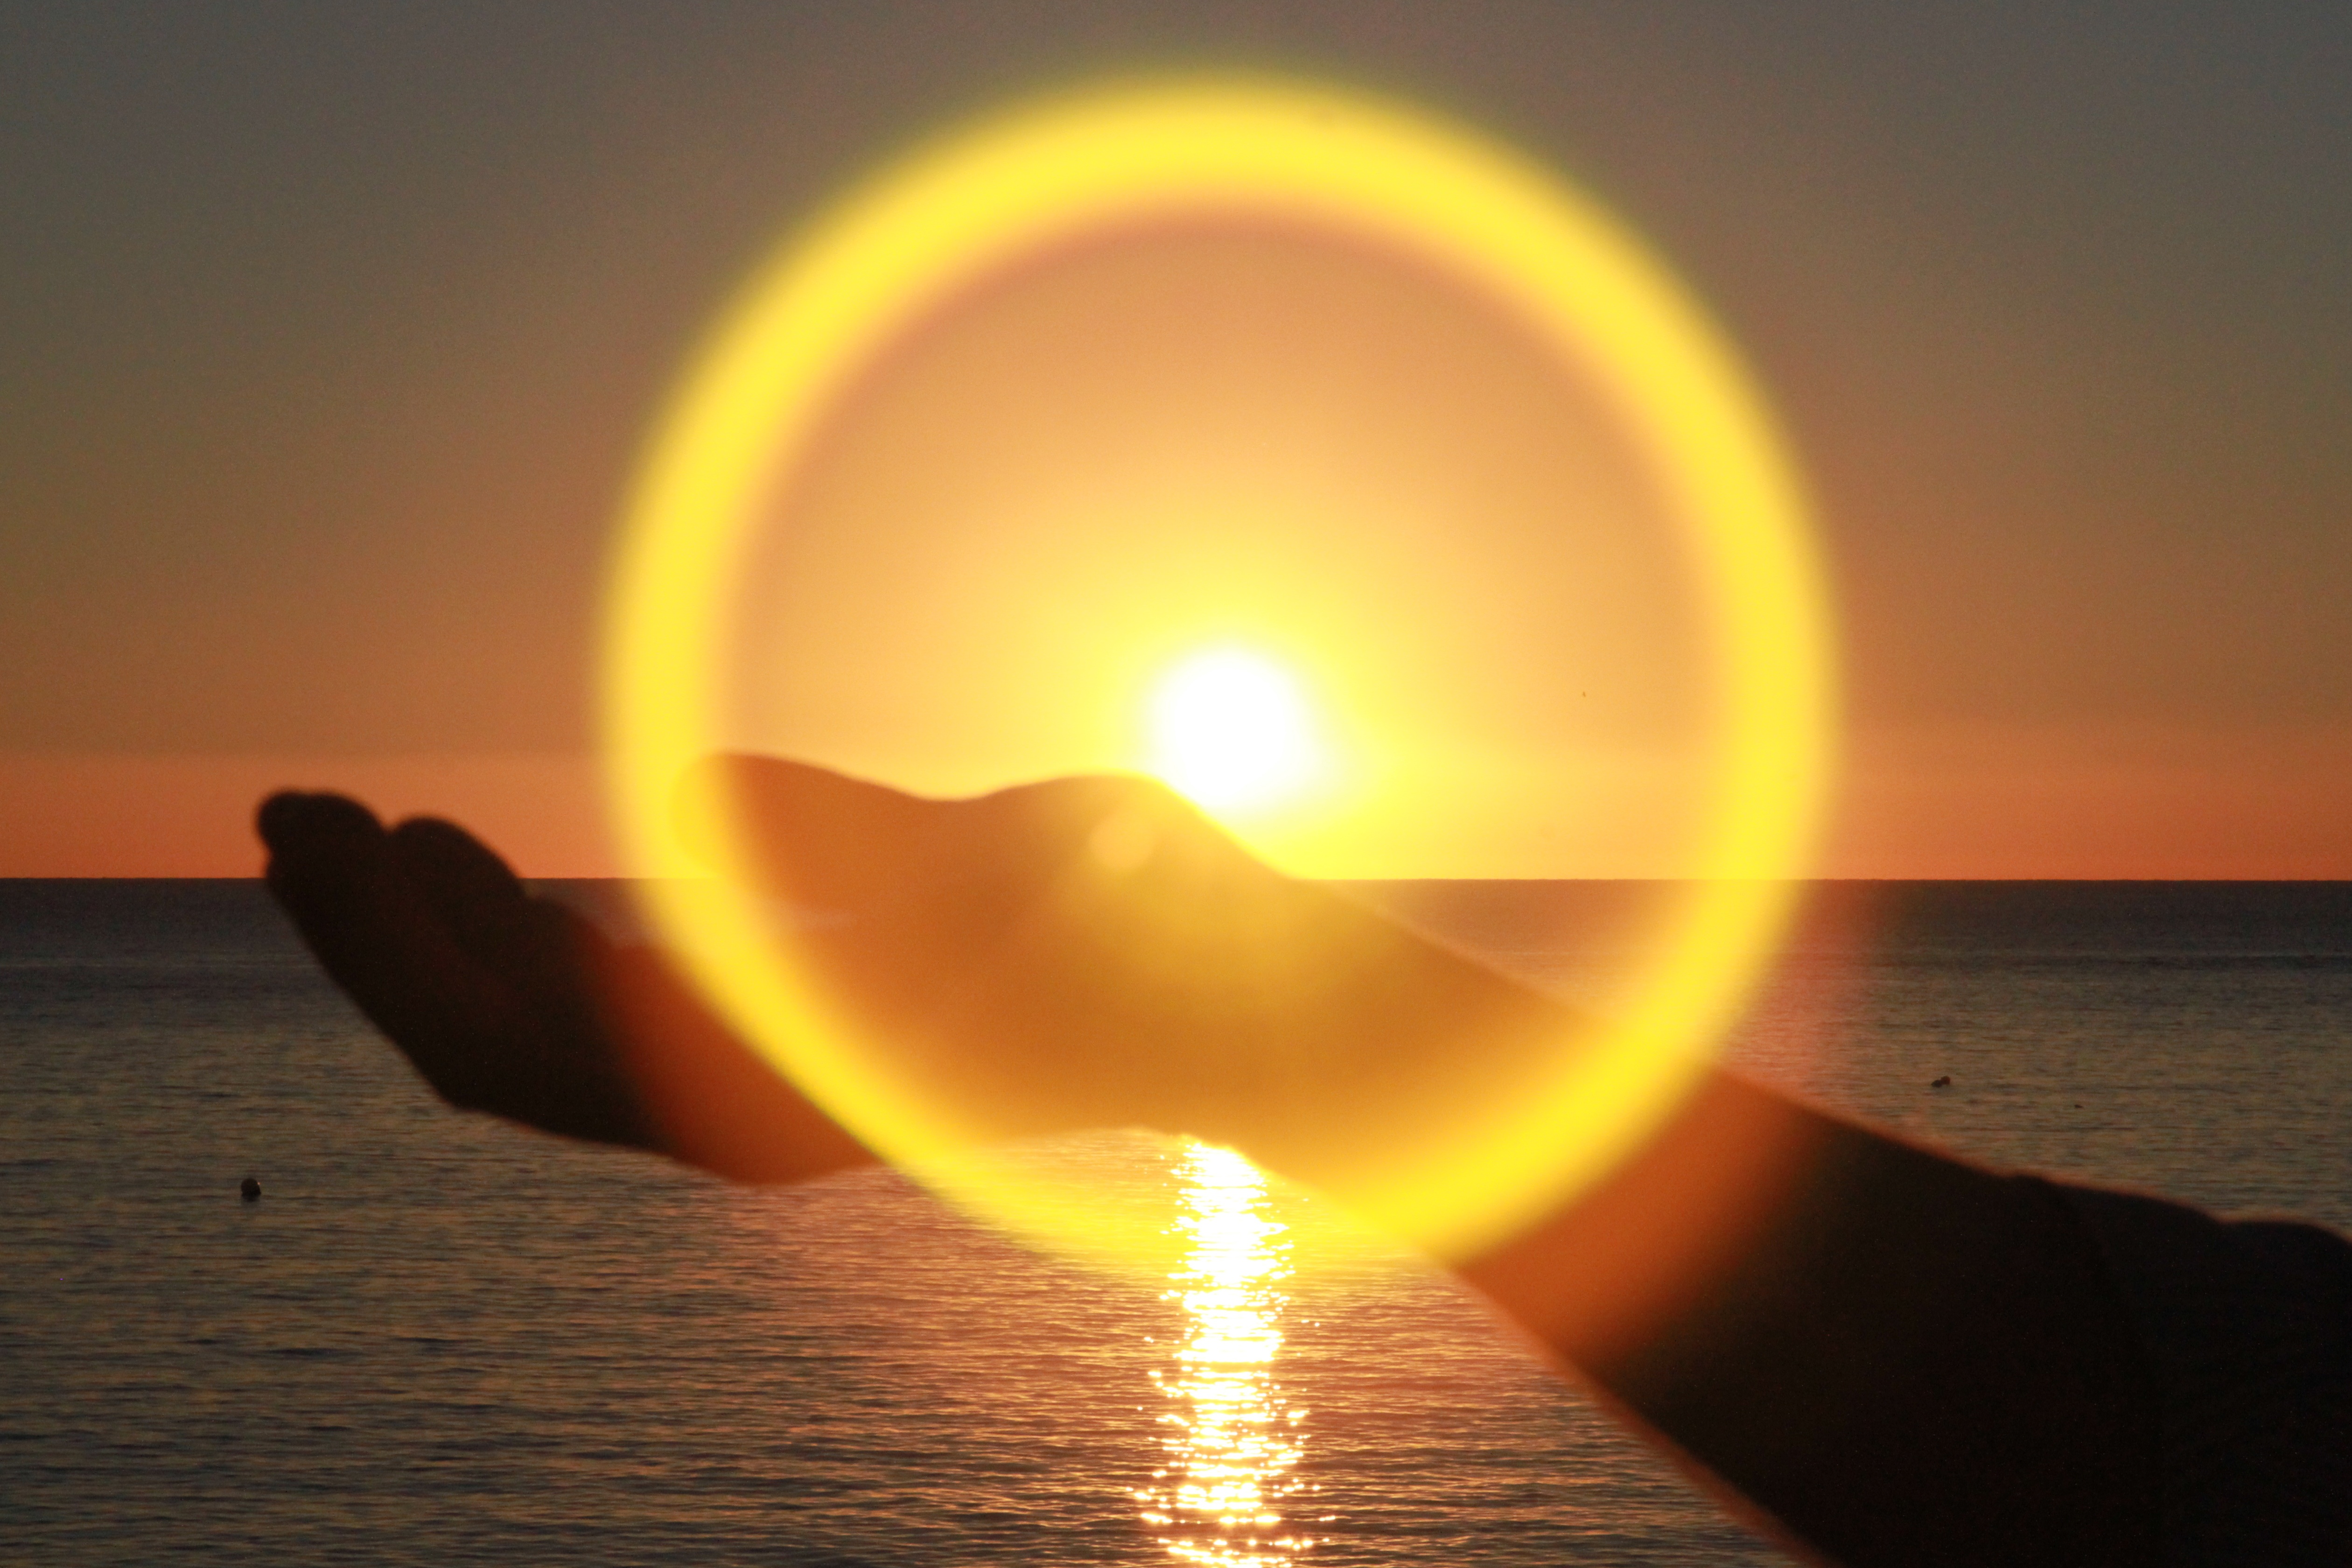
hand, light, sun, sunrise, sunset, sunlight, morning, atmosphere, reflection, yellow, circle, delivery